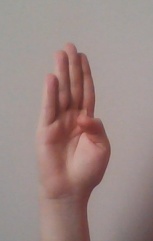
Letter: kaaf